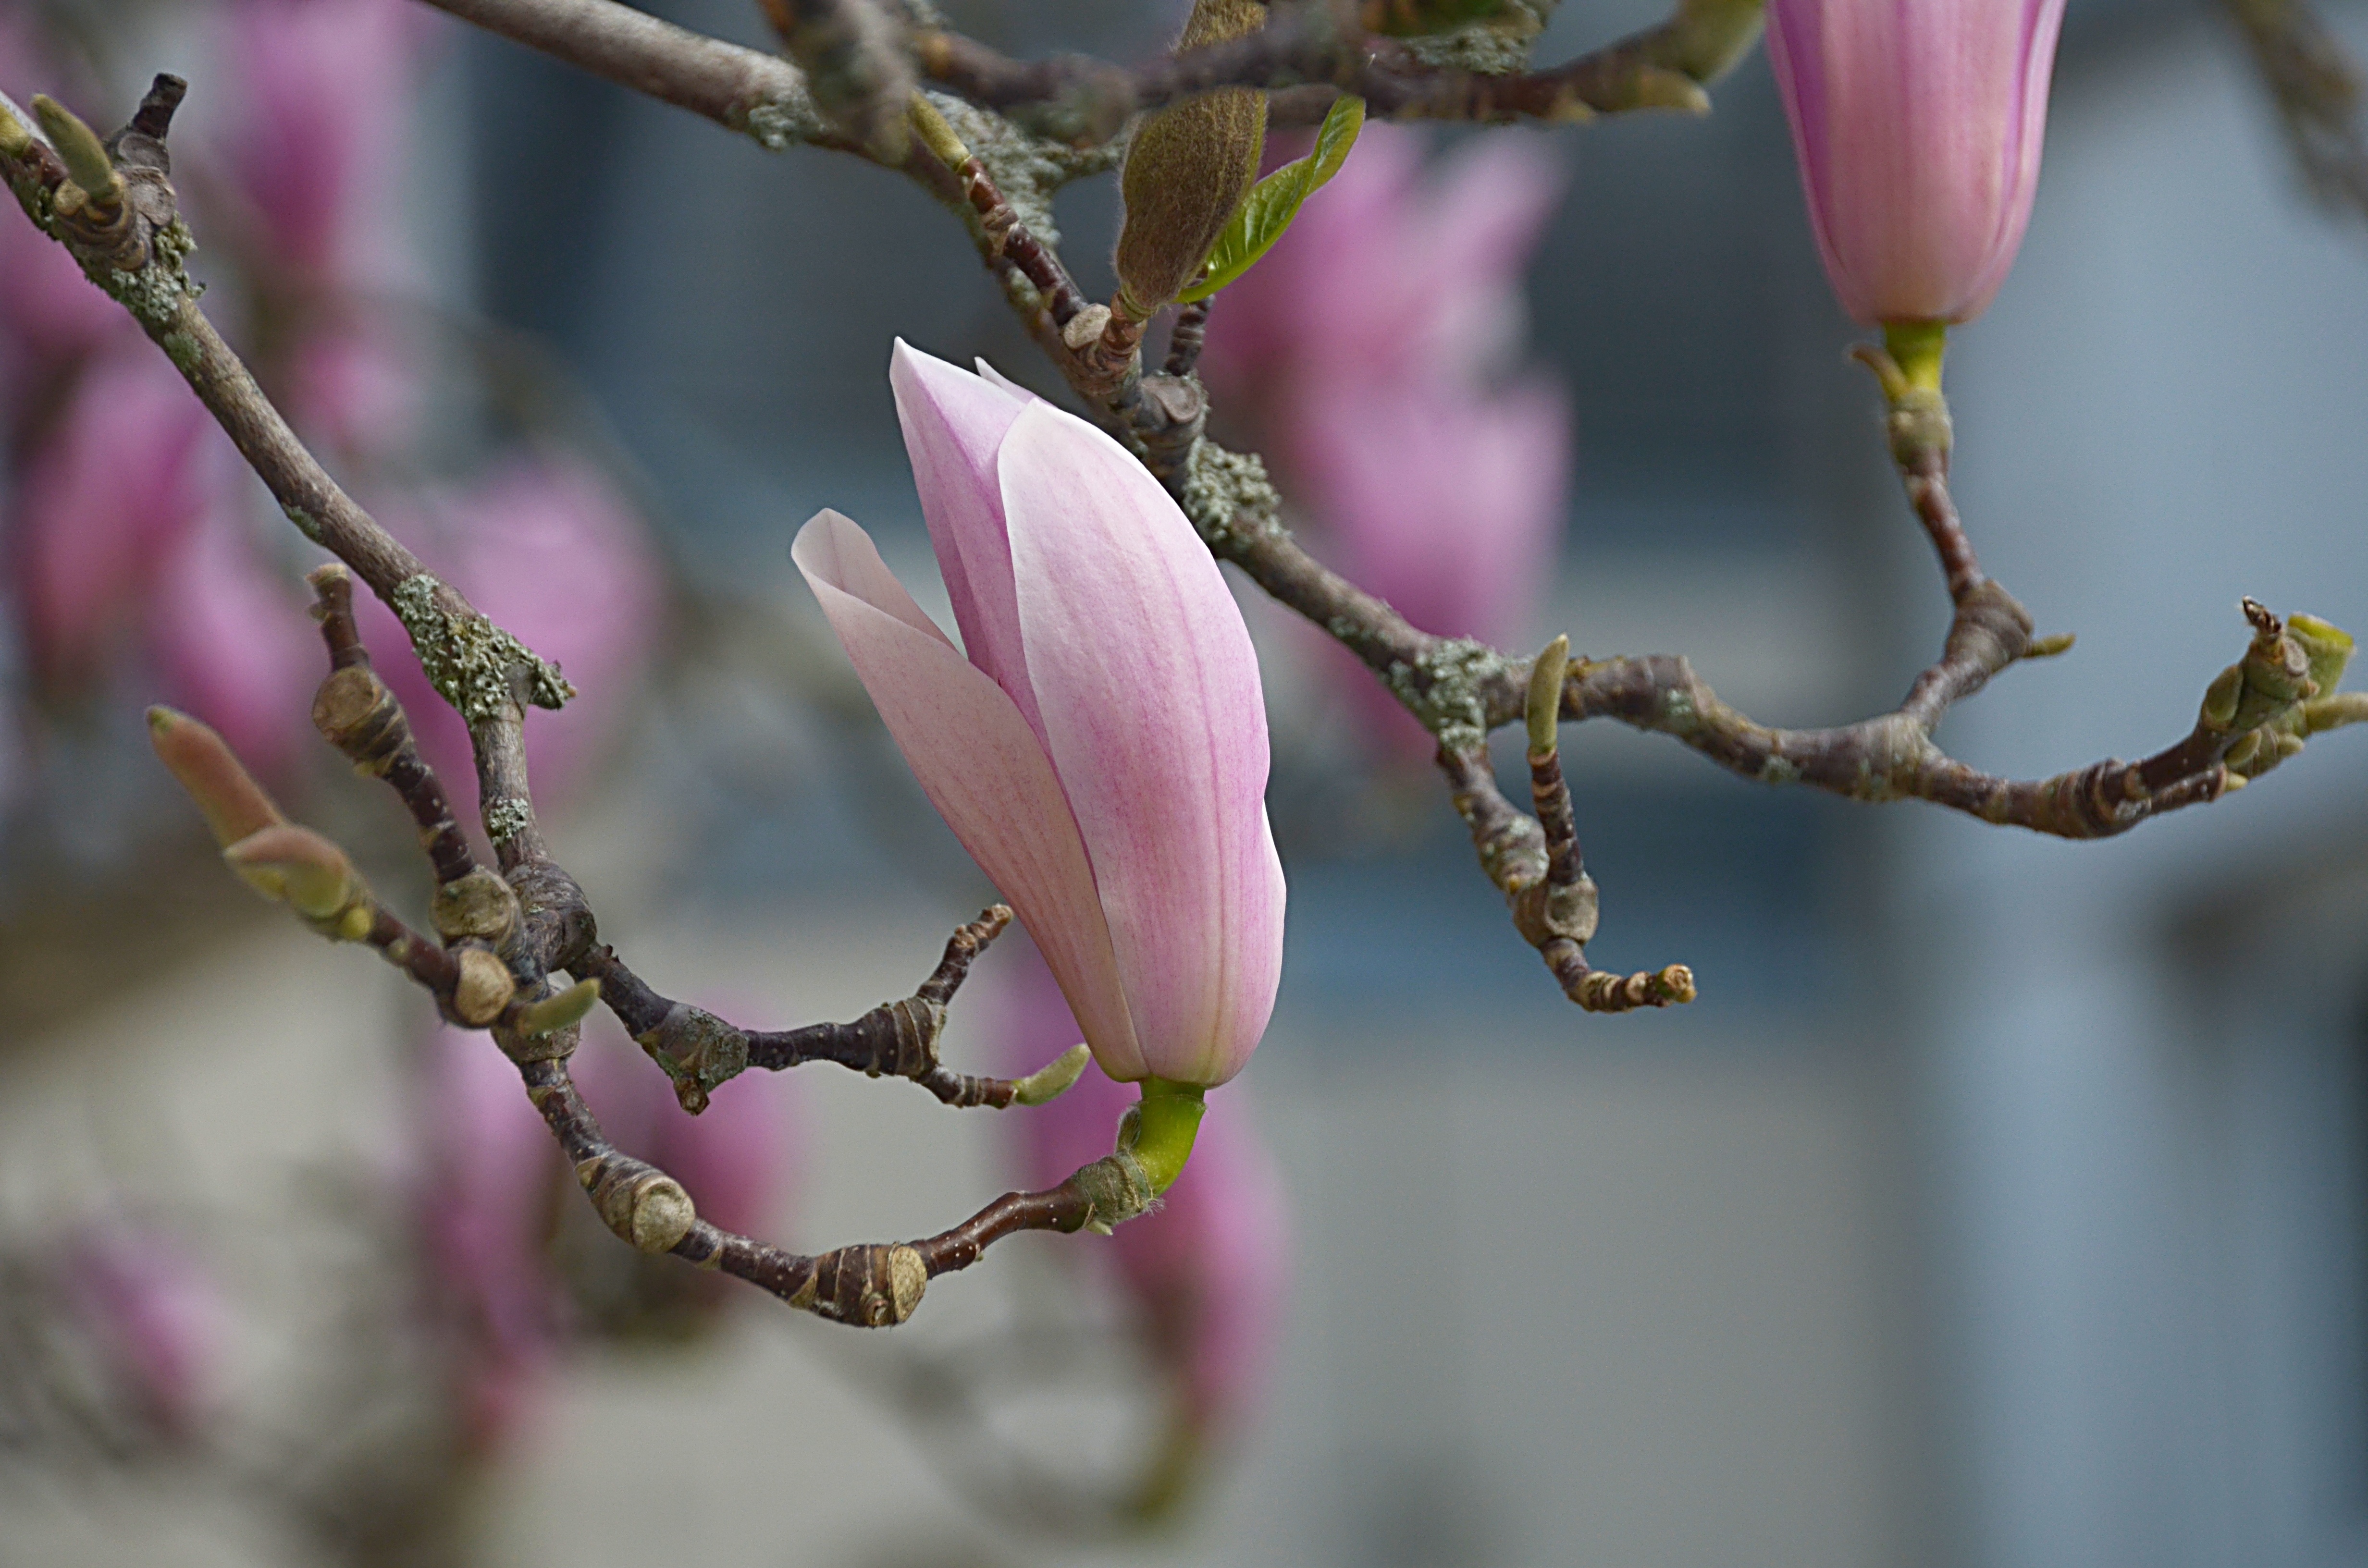
tree, nature, branch, blossom, plant, leaf, flower, petal, spring, botany, pink, flora, season, fauna, plants, twig, flowers, close up, magnolia, bud, flowering, macro photography, flowering plant, free image, magnolias, plant stem, land plant